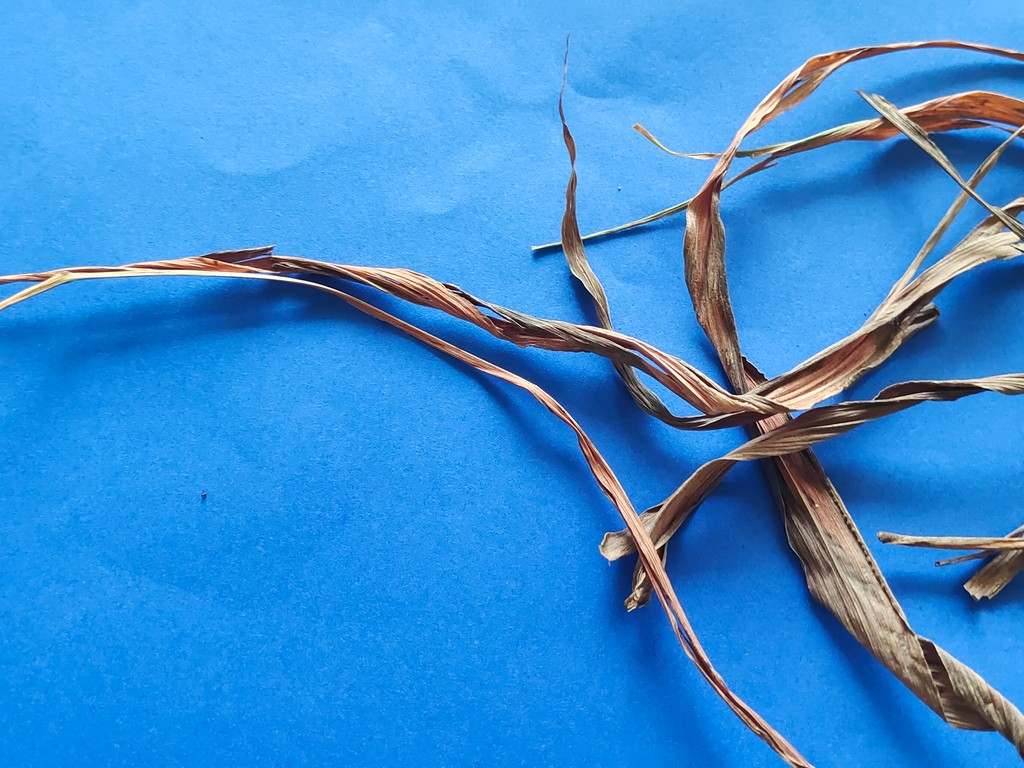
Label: Dried